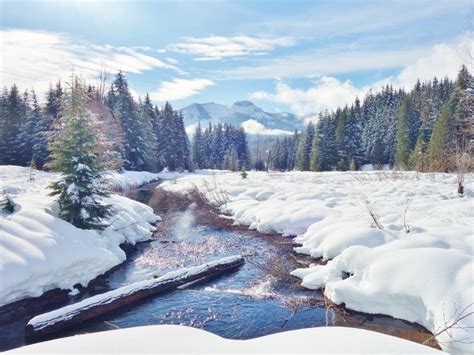
Weather: snow or frosty